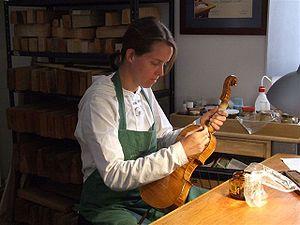
Cet article recense les pratiques inscrites au patrimoine culturel immatériel en Italie.
Un luthier est un artisan qui fabrique, répare et restaure les instruments de musique cordes pincées ou frottées tels que les violons, altos, violoncelles, guitares, guitares électriques, etc. Le terme dérive de luth.